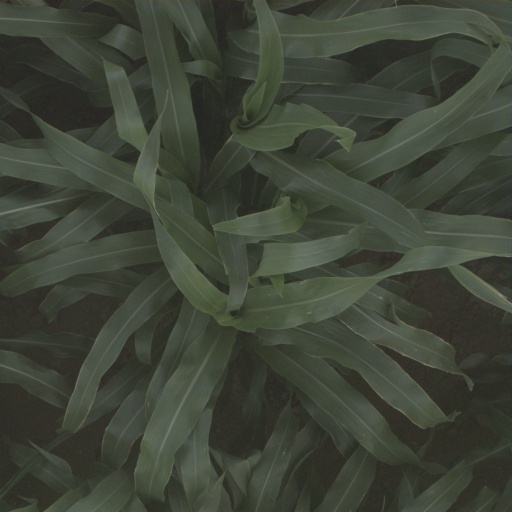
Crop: sorghum